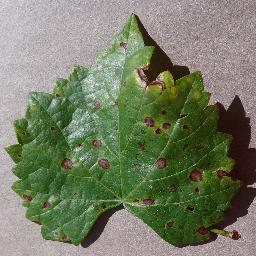
Label: Grape___Black_rot